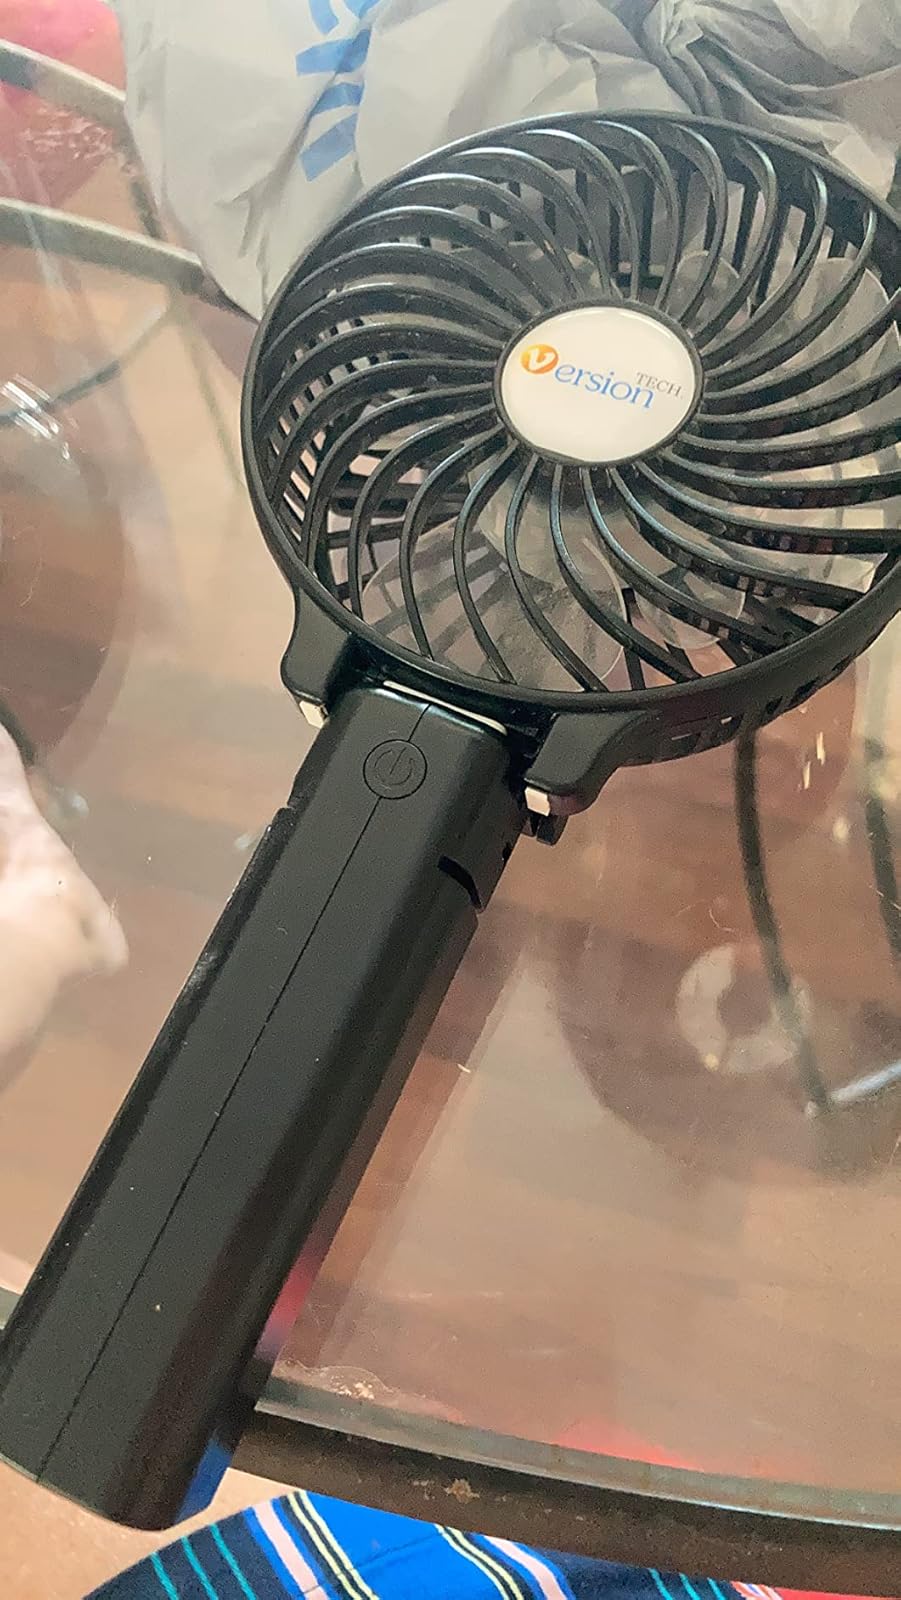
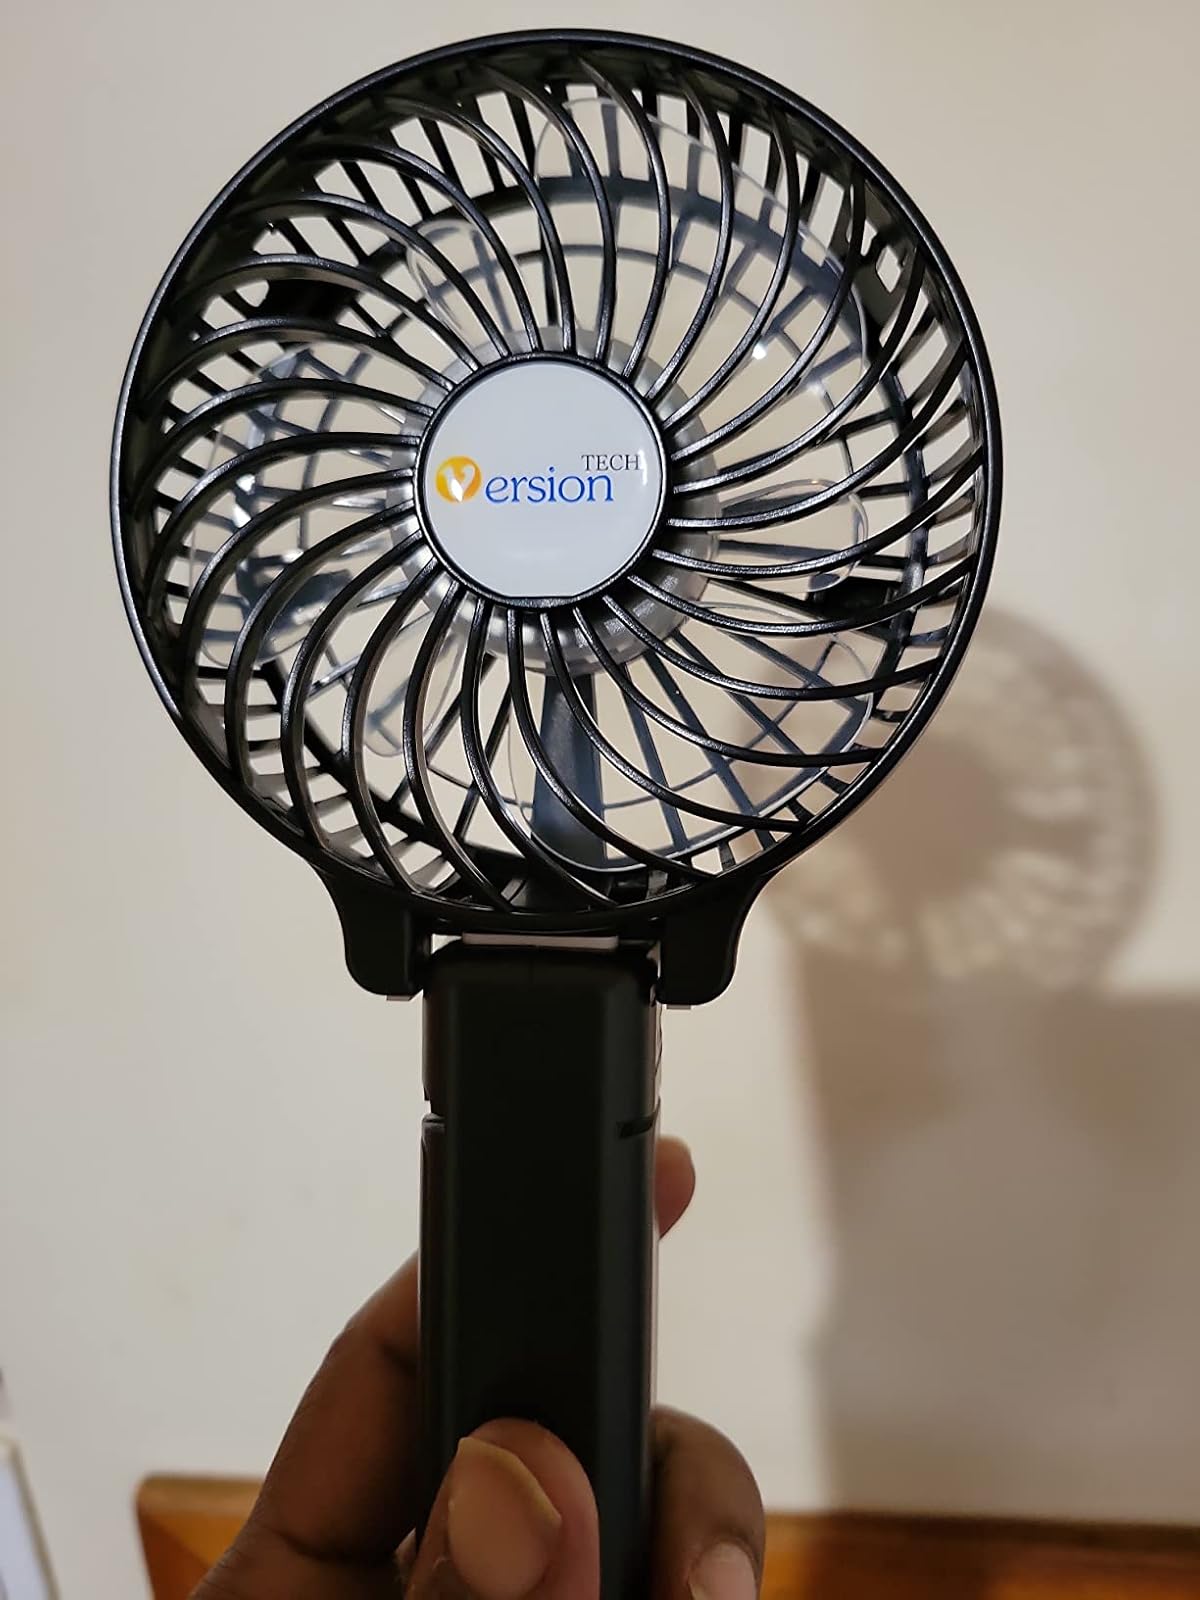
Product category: fan
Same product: yes